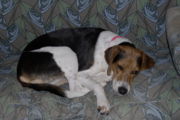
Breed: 223-n000074-English_foxhound